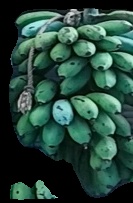
Variety: rasbale
Grade: grade2